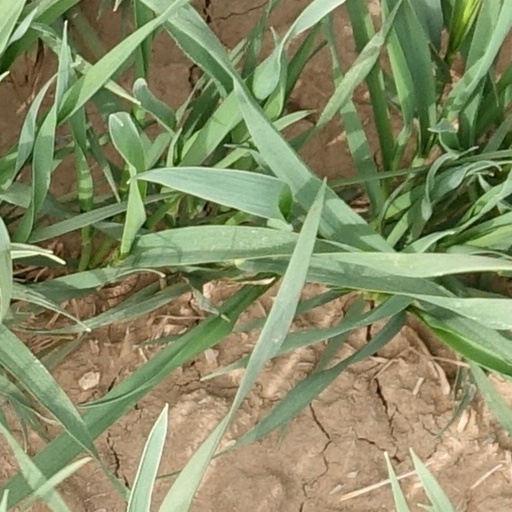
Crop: wheat